Toki Air

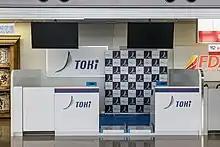
Toki Air's check-in counter at Niigata Airport

As of October 2024, Toki Air currently operates flights from Niigata to Nagoya Chubu Centrair, Sendai and Sapporo Okadama.